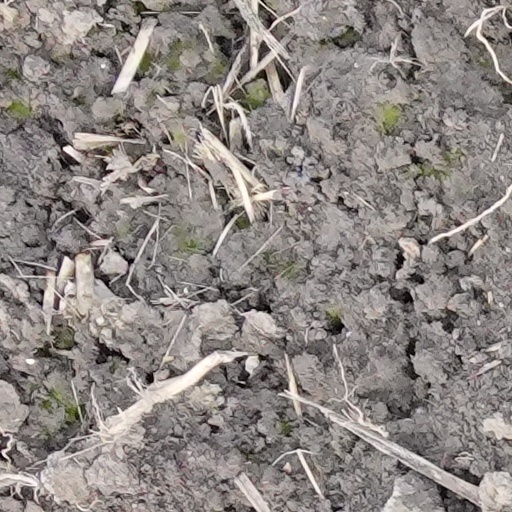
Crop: wheat